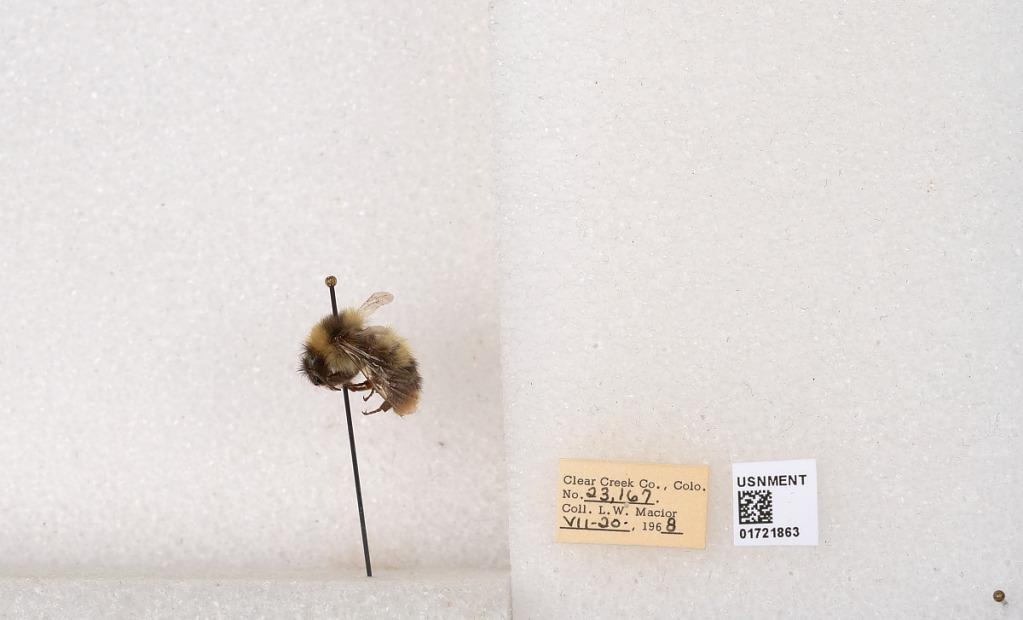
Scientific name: Bombus kirbyellus
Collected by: L. Macior
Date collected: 1968-7-20
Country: United States
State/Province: Colorado
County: Clear Creek
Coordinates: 39.6891, -105.644